Jose Trevino (baseball)

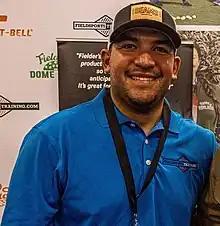
Trevino in 2023

Jose Ramón Trevino (born November 28, 1992) is an American professional baseball catcher for the Cincinnati Reds of Major League Baseball (MLB). He has previously played in MLB for the Texas Rangers and New York Yankees.